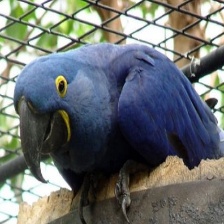
Species: HYACINTH MACAW
Scientific name: ANODORHYNCHUS HYACINTHINUS
ImageNet parent category: macaw